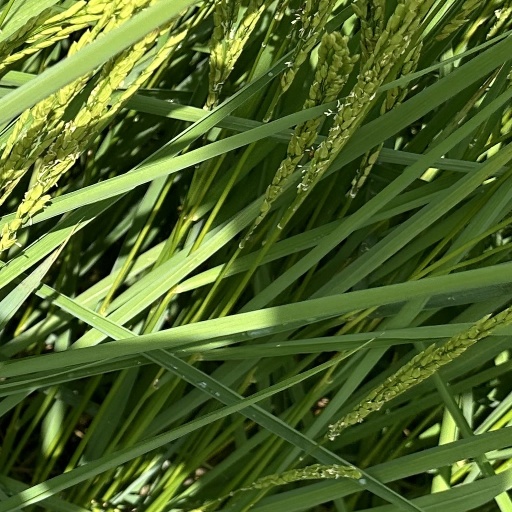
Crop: rice